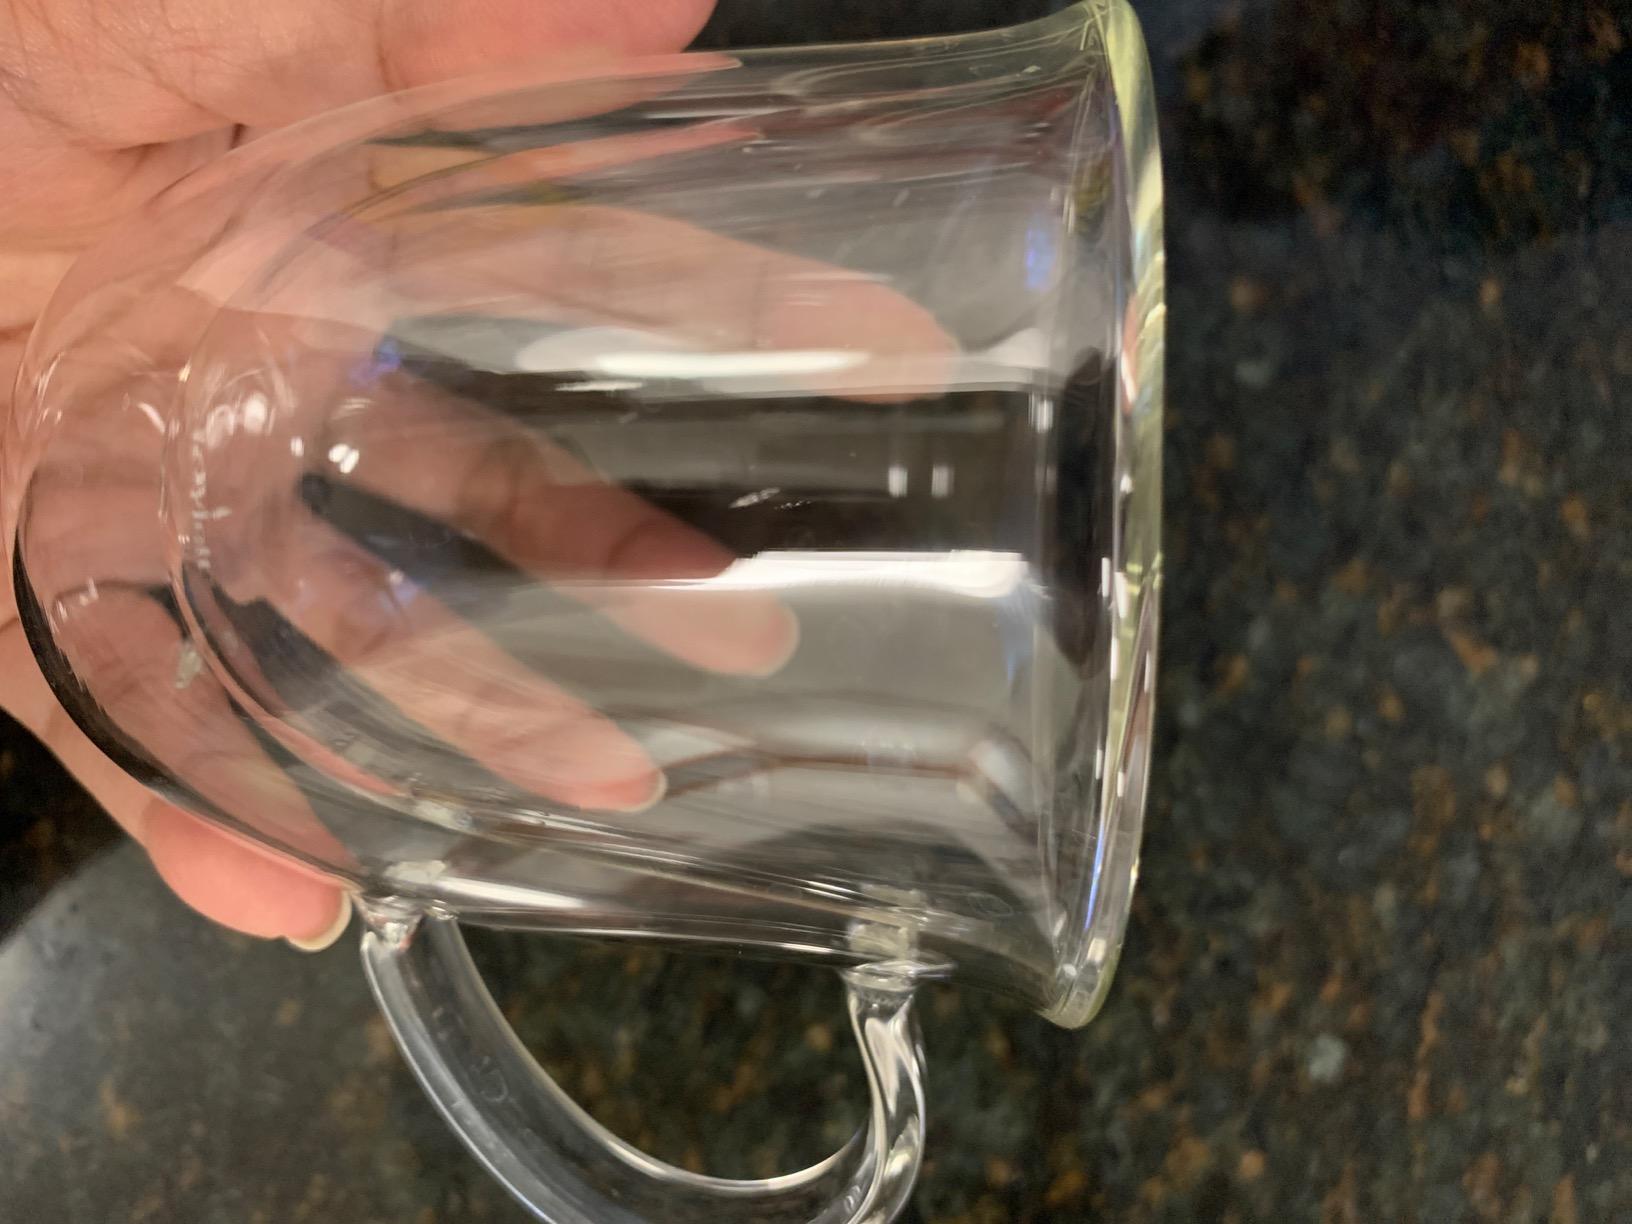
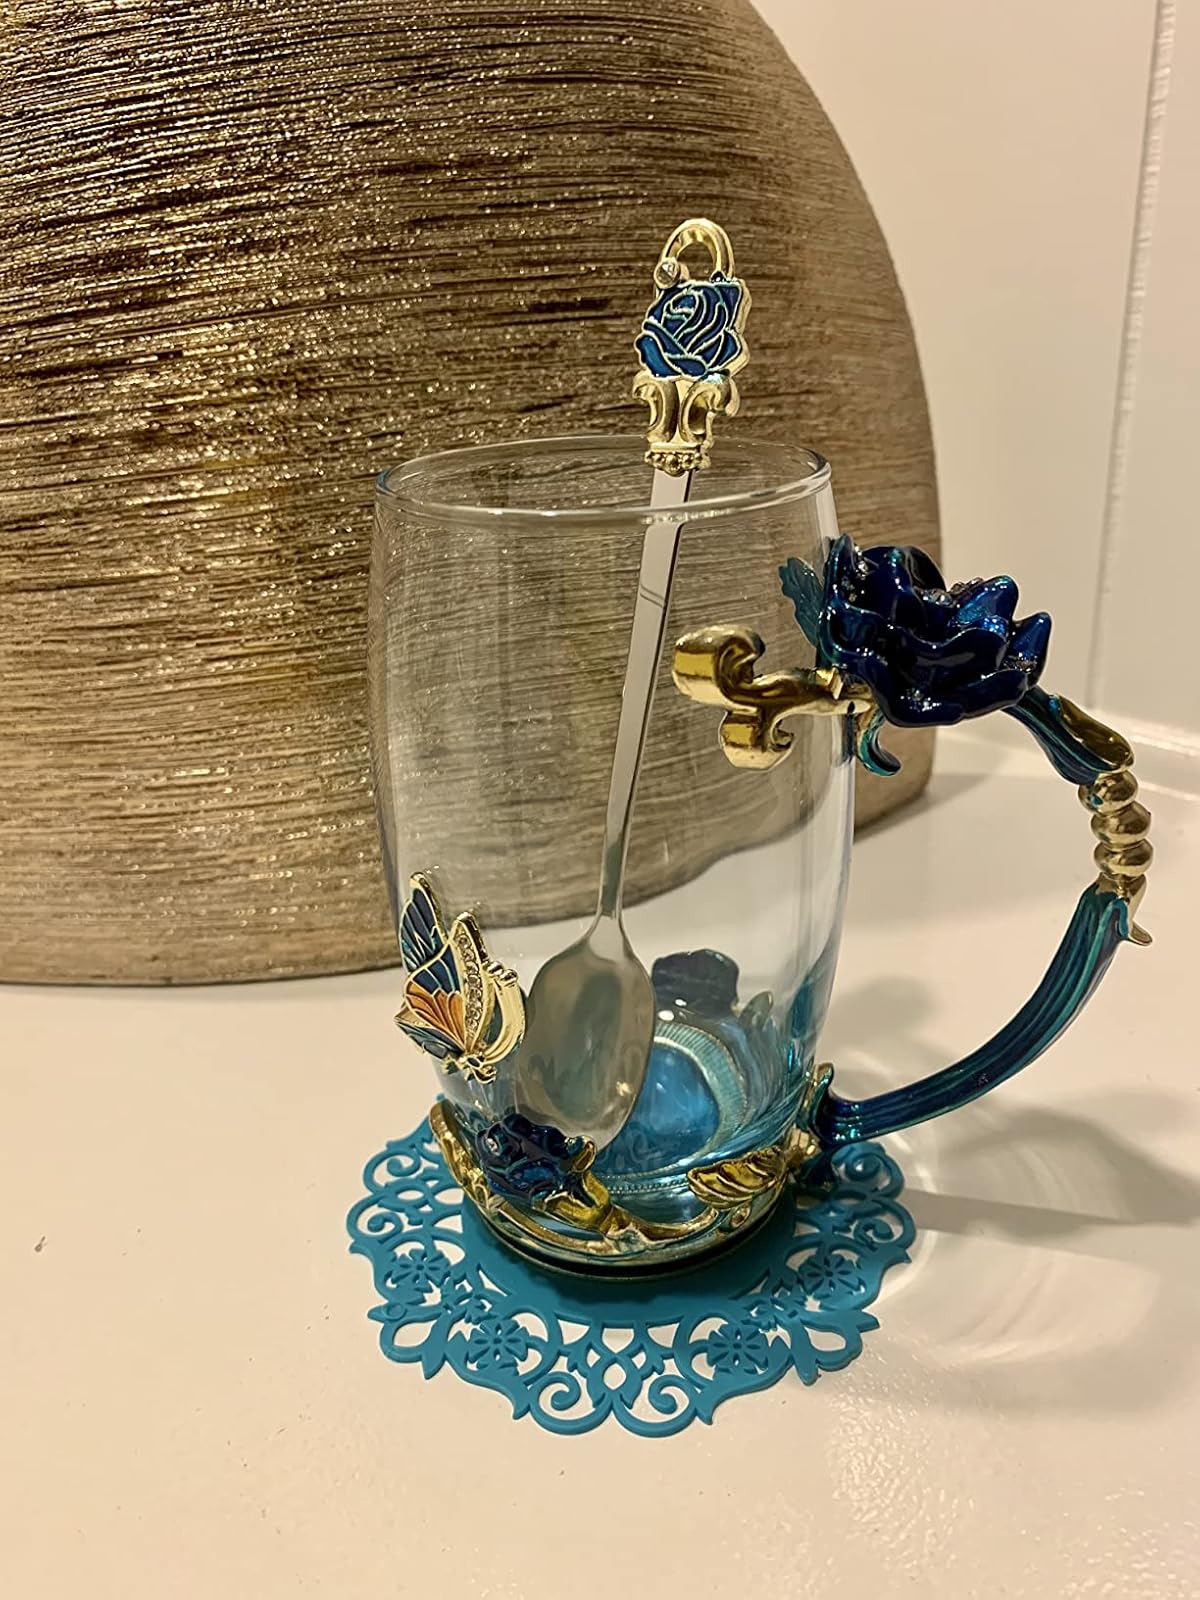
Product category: items_mug
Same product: no